Eugène Delacroix

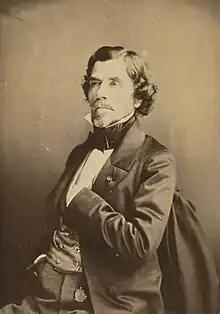
Portrait by Nadar,

Ferdinand Victor Eugène Delacroix (26 April 1798 – 13 August 1863) was a French Romantic artist who was regarded as the leader of the French Romantic school.